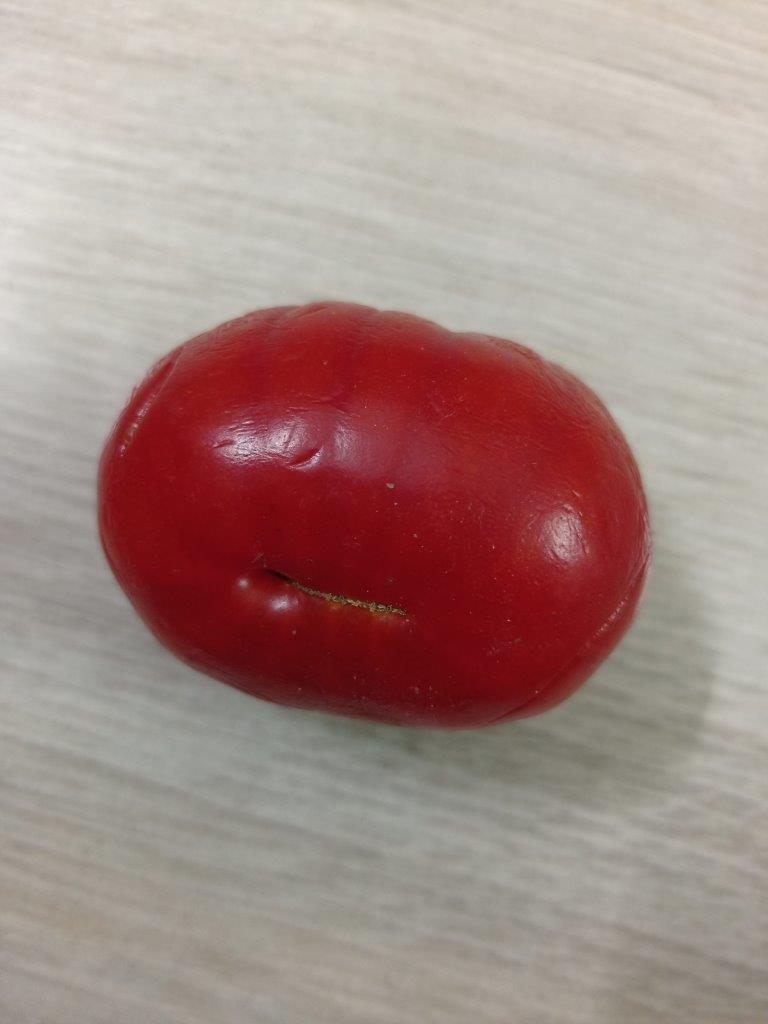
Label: Fresh